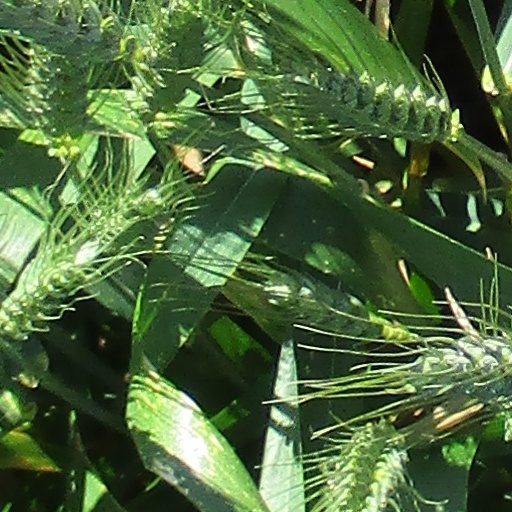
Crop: wheat